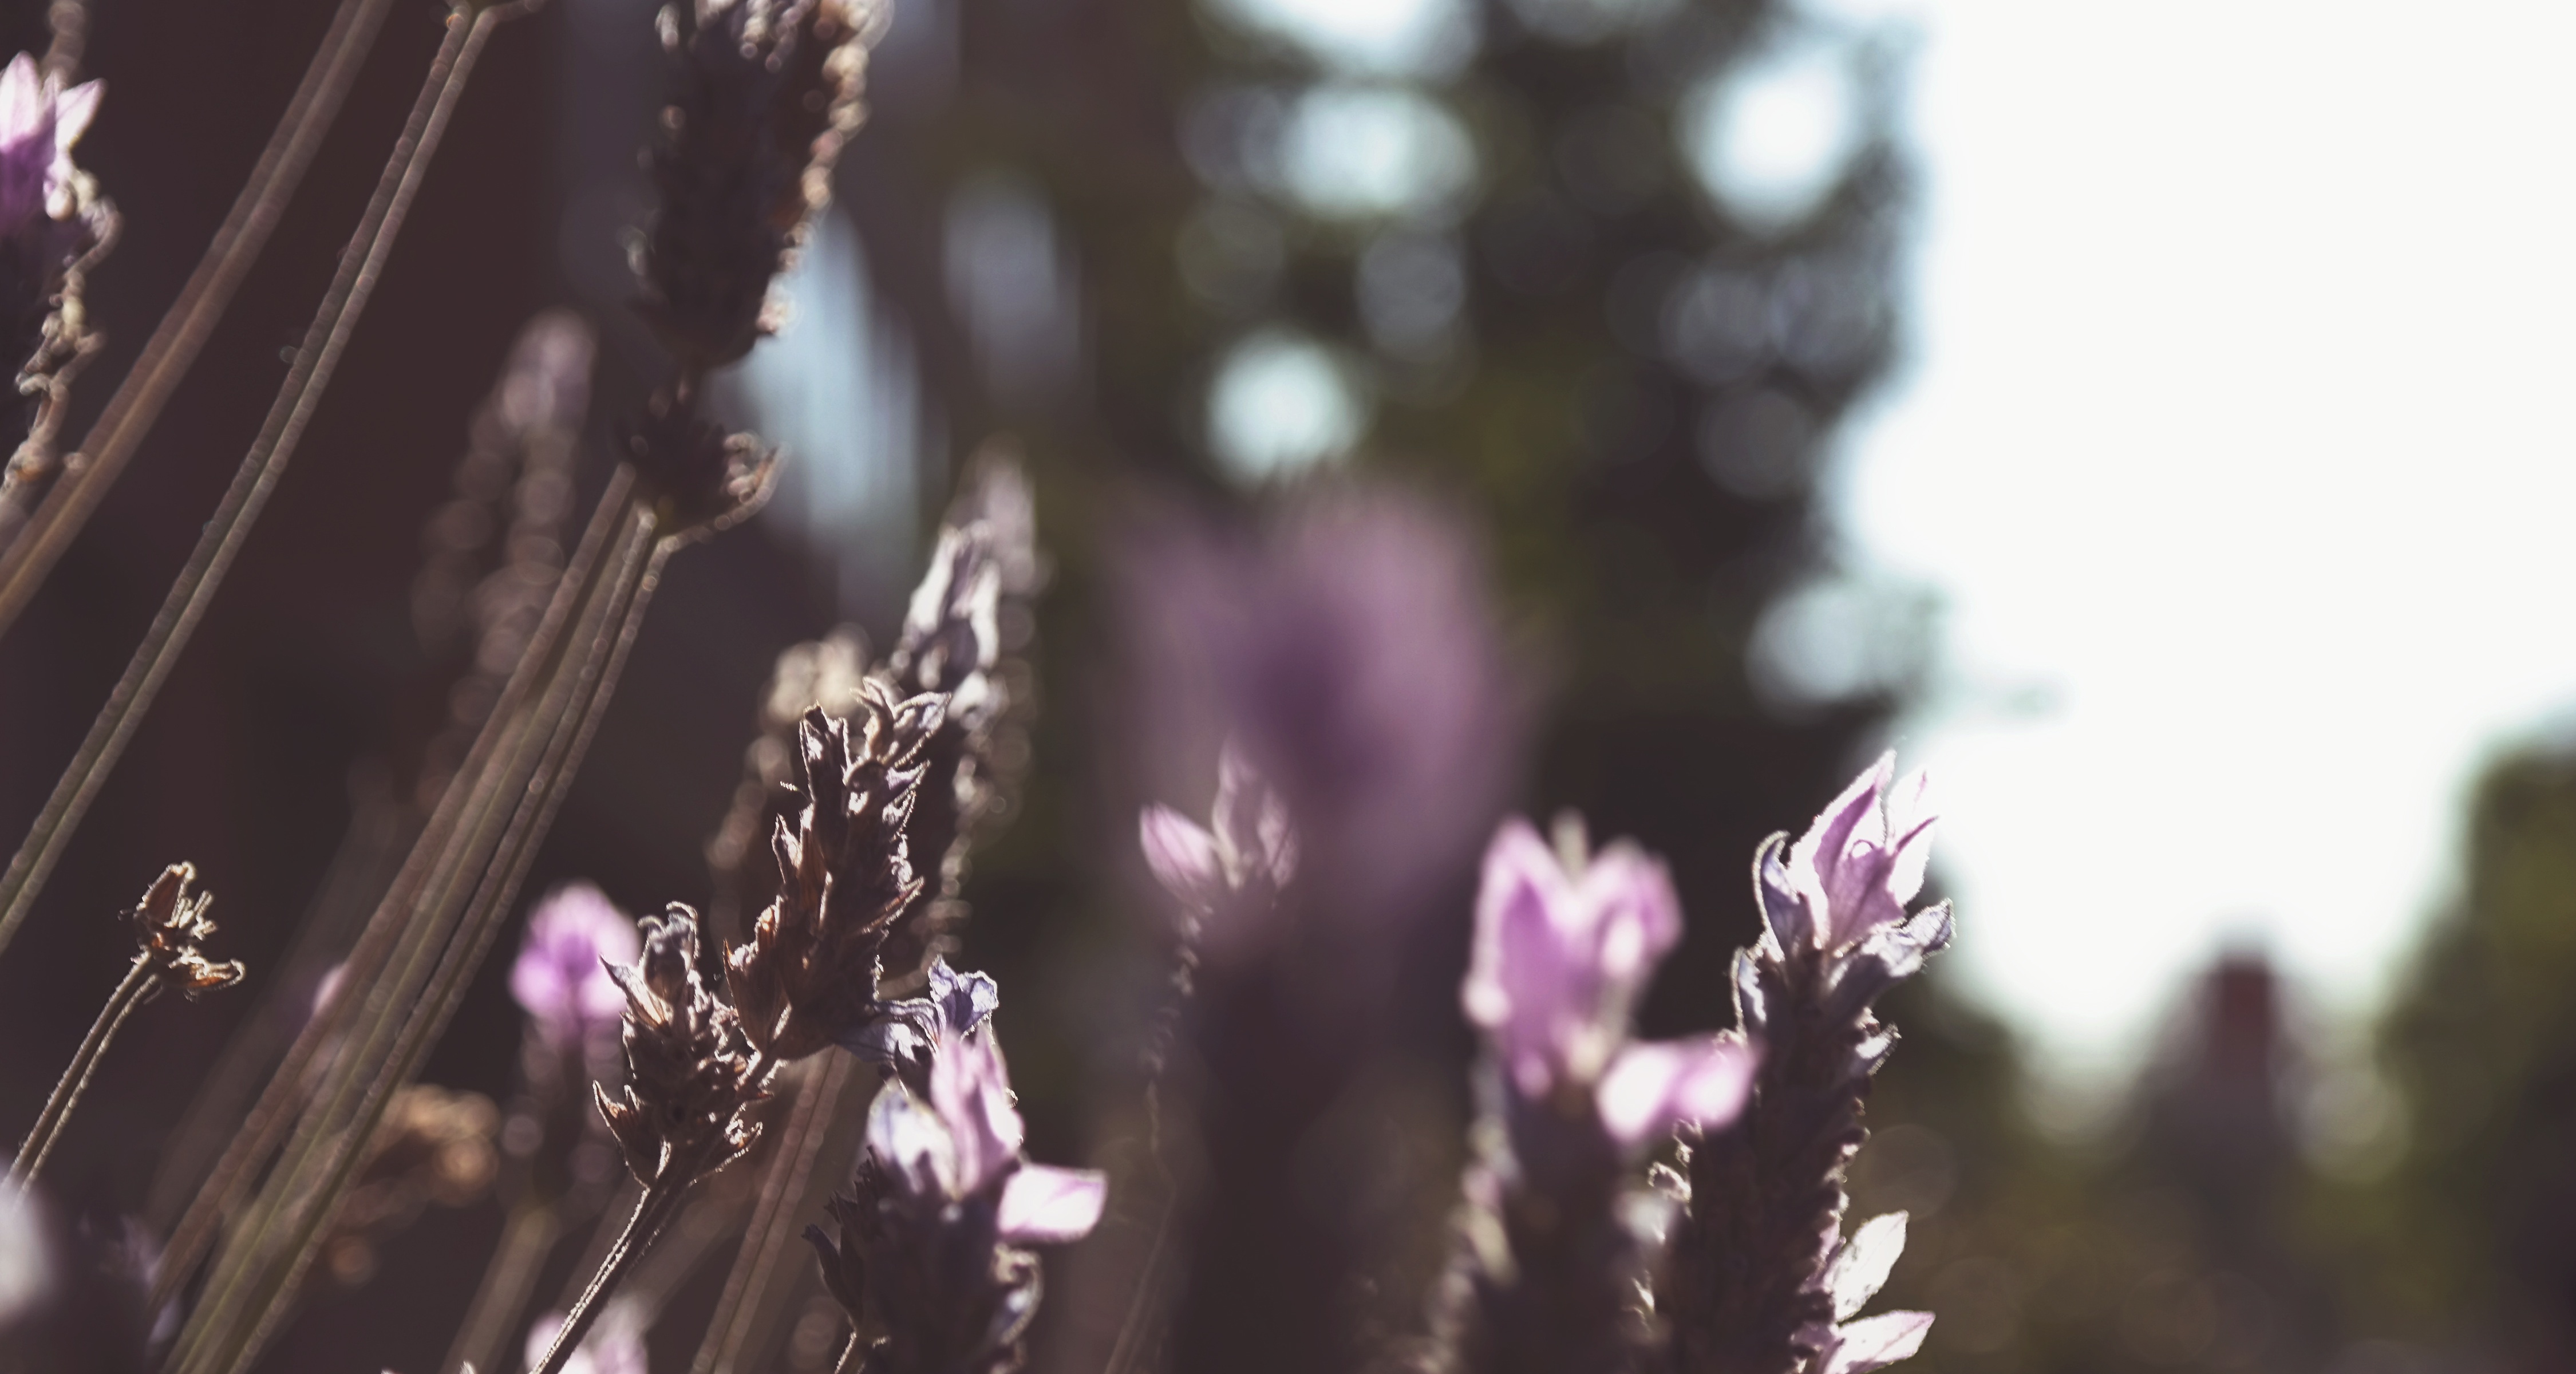
light, photography, sunlight, flower, spring, color, close up, macro photography